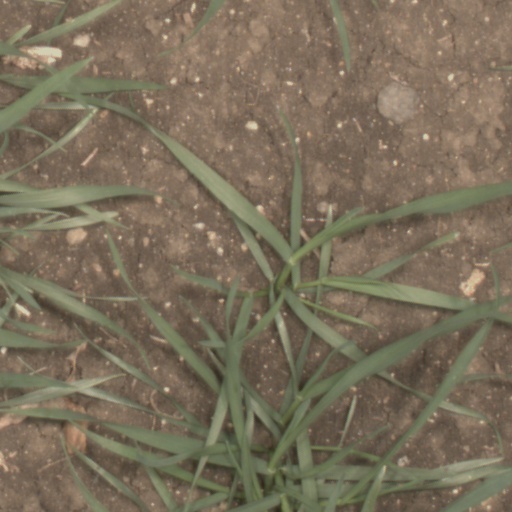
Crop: wheat